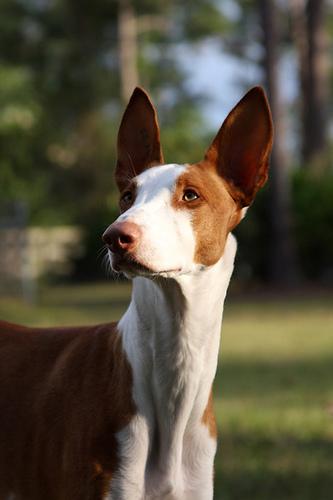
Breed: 210-n000006-Ibizan_hound